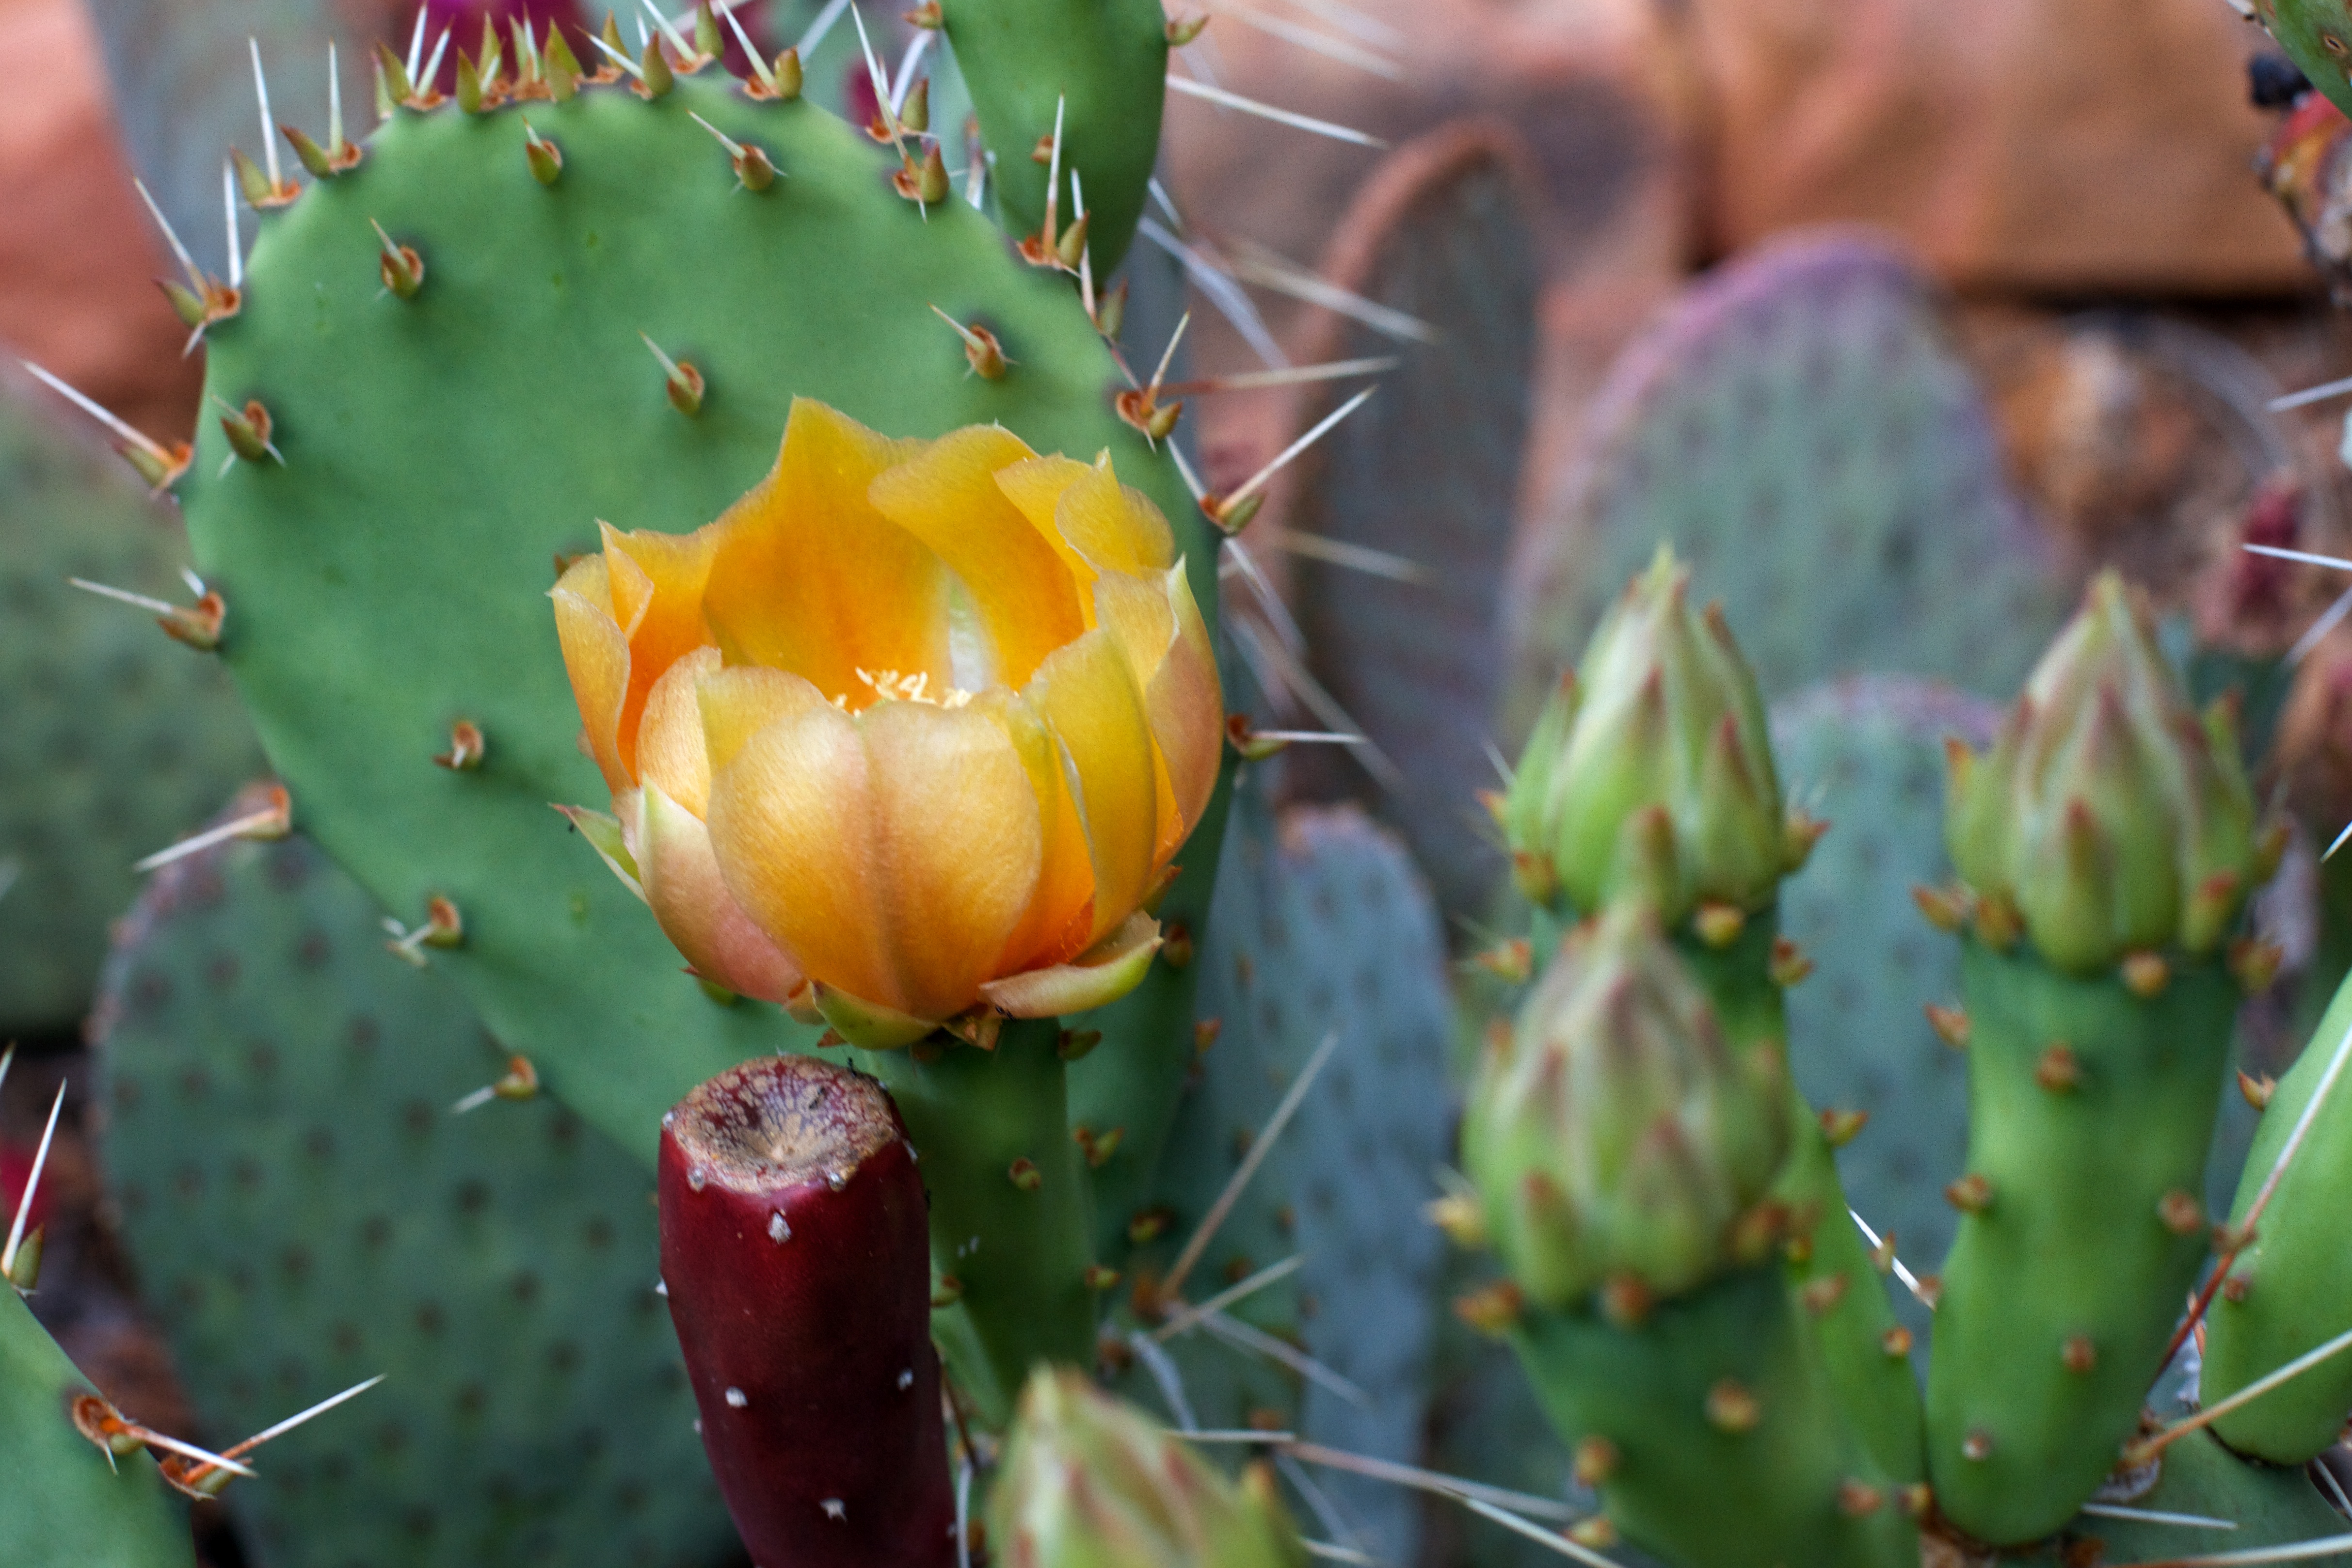
cactus, plant, flower, food, produce, botany, flora, caryophyllales, flowering plant, prickly pear, plant stem, land plant, thorns spines and prickles, hedgehog cactus, nopal, san pedro cactus, barbary fig, eastern prickly pear